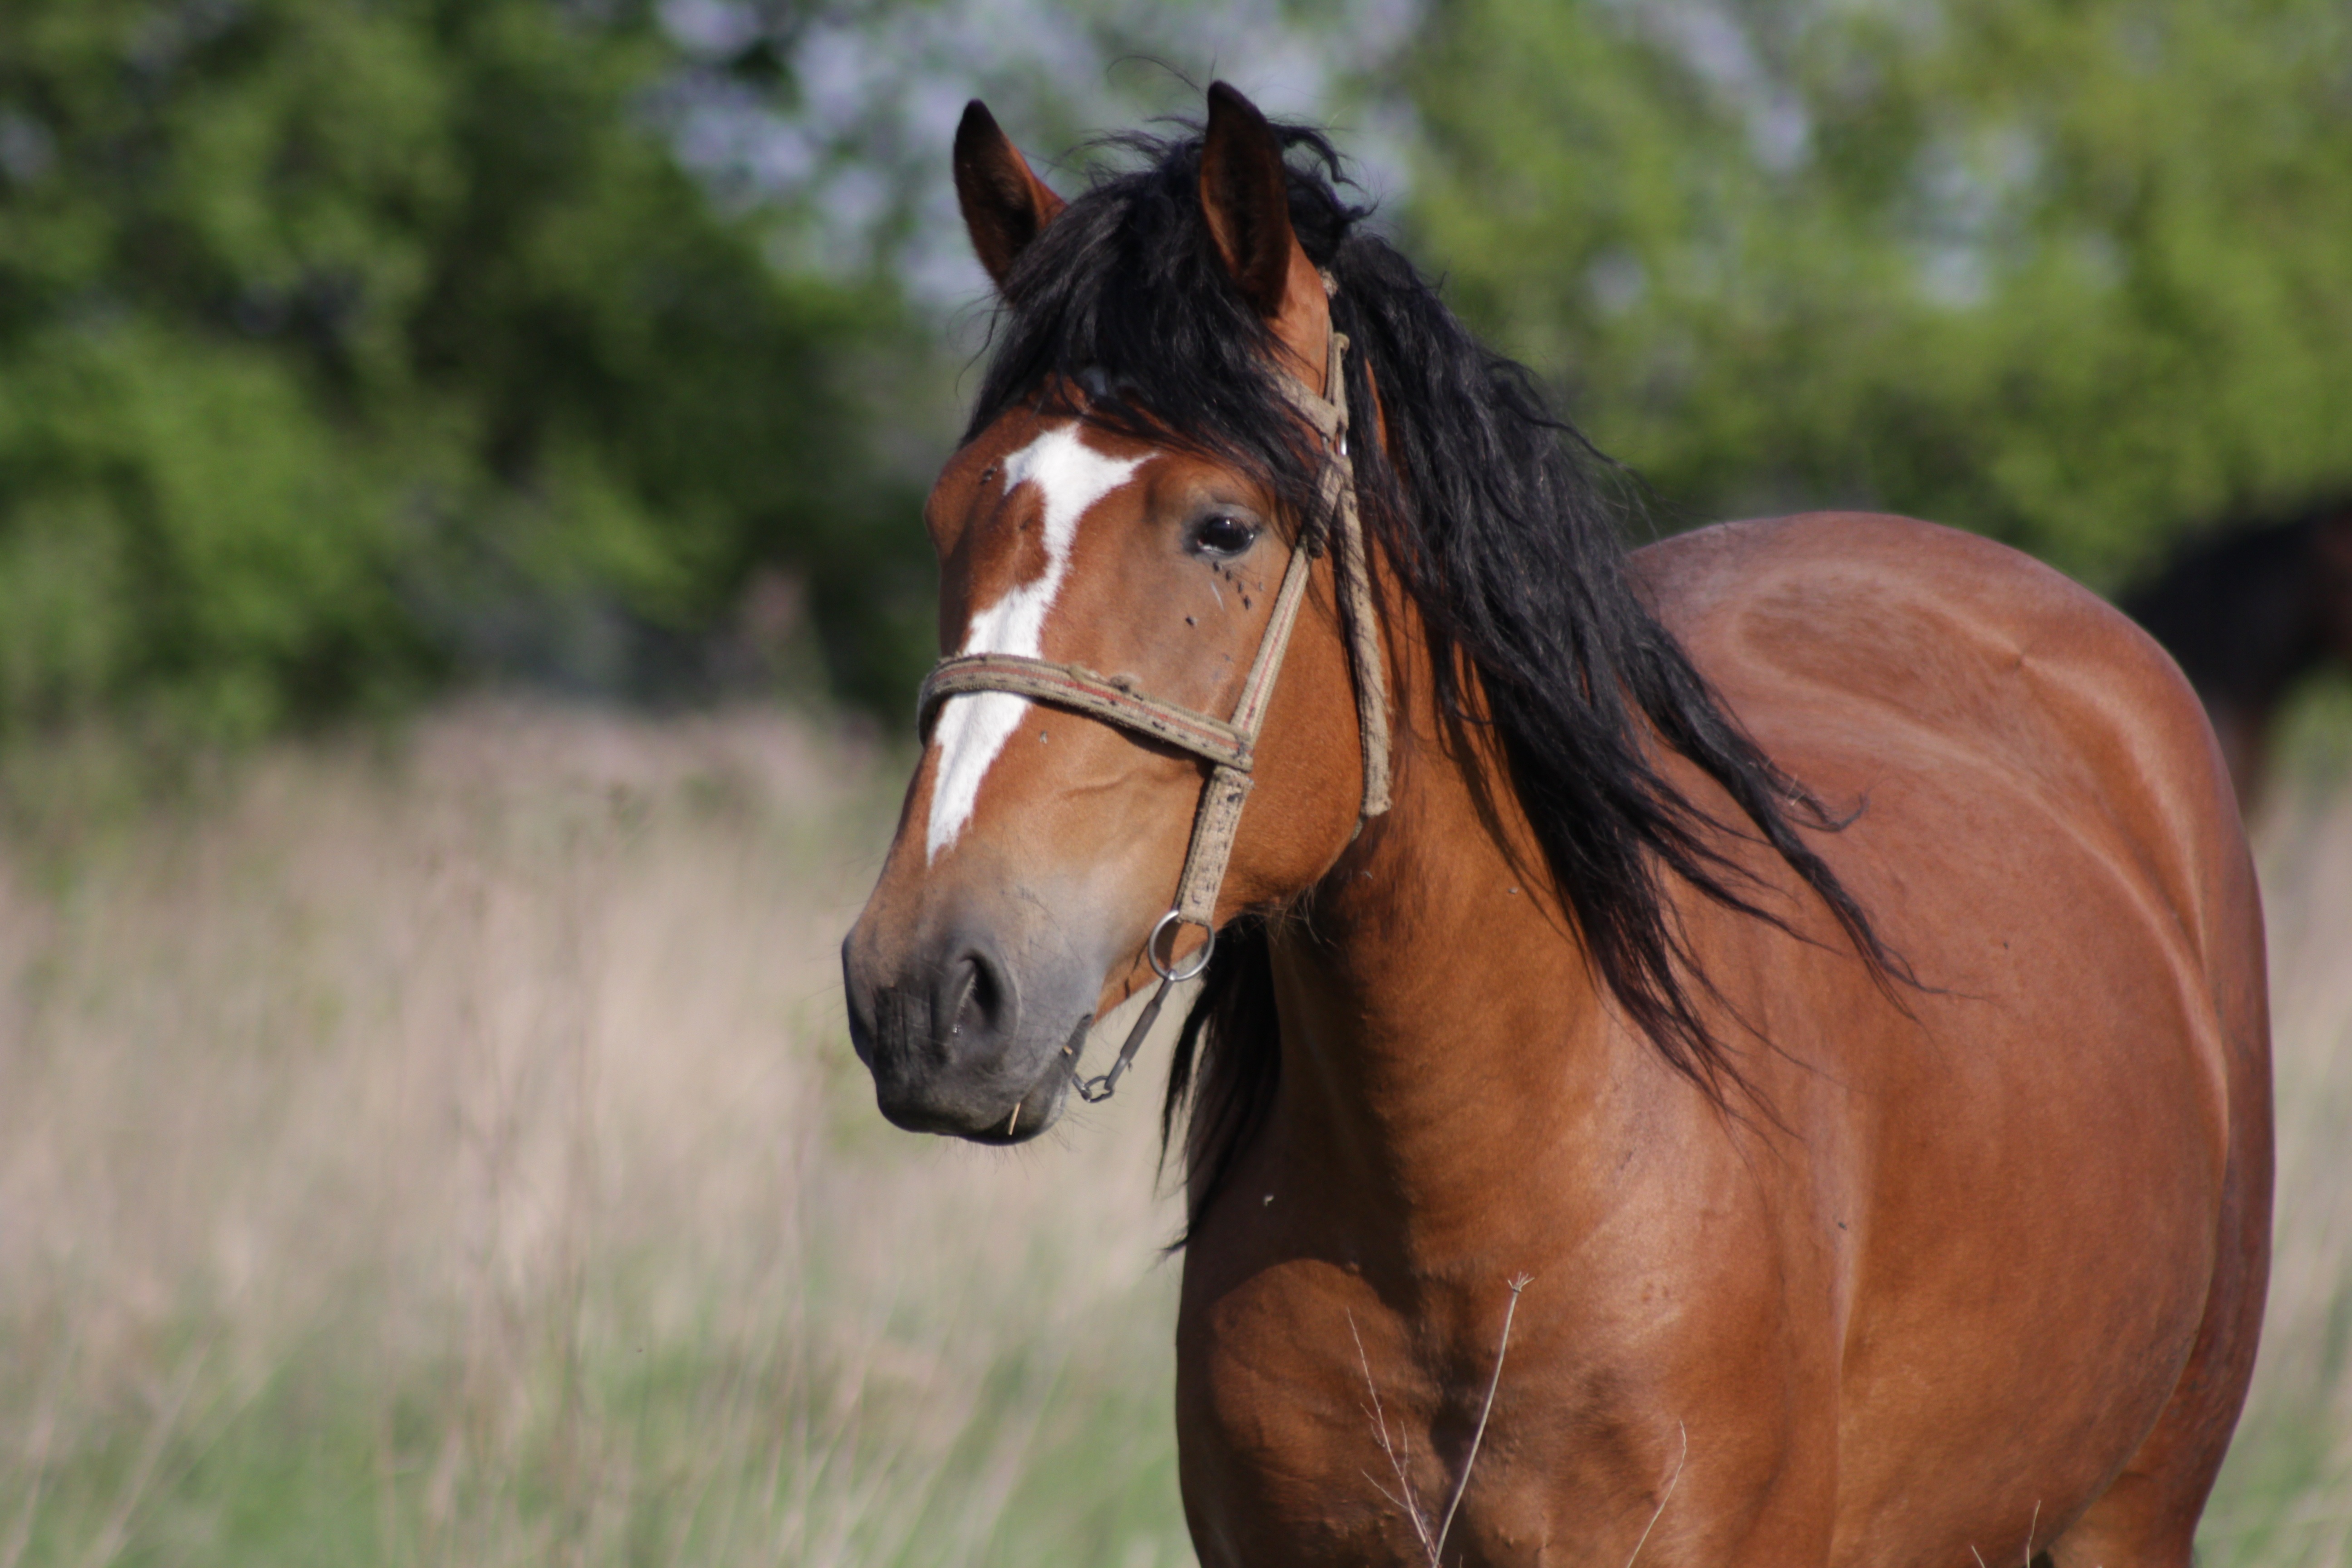
nature, field, animal, summer, pasture, horse, mammal, stallion, mane, fauna, vertebrate, mare, foal, equestrianism, eventing, horse like mammal, mustang horse, english riding